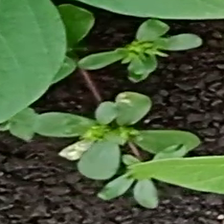
Weed species: Graceful_Sandmart_(Euphorbia hypericifolia)